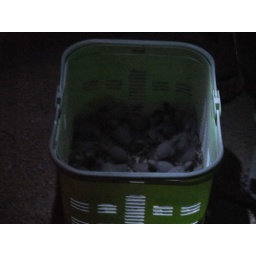
The end product - approx 70 baby turtles in a basket ready for release!